Georgios Sisinis

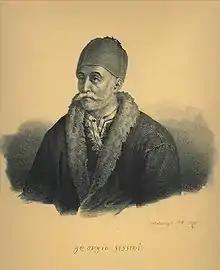
A portrait of Georgios Sisinis by Karl Krazeisen

Georgios Sisinis (1769–1831) was a Greek revolutionary leader and politician of the Greek War of Independence.